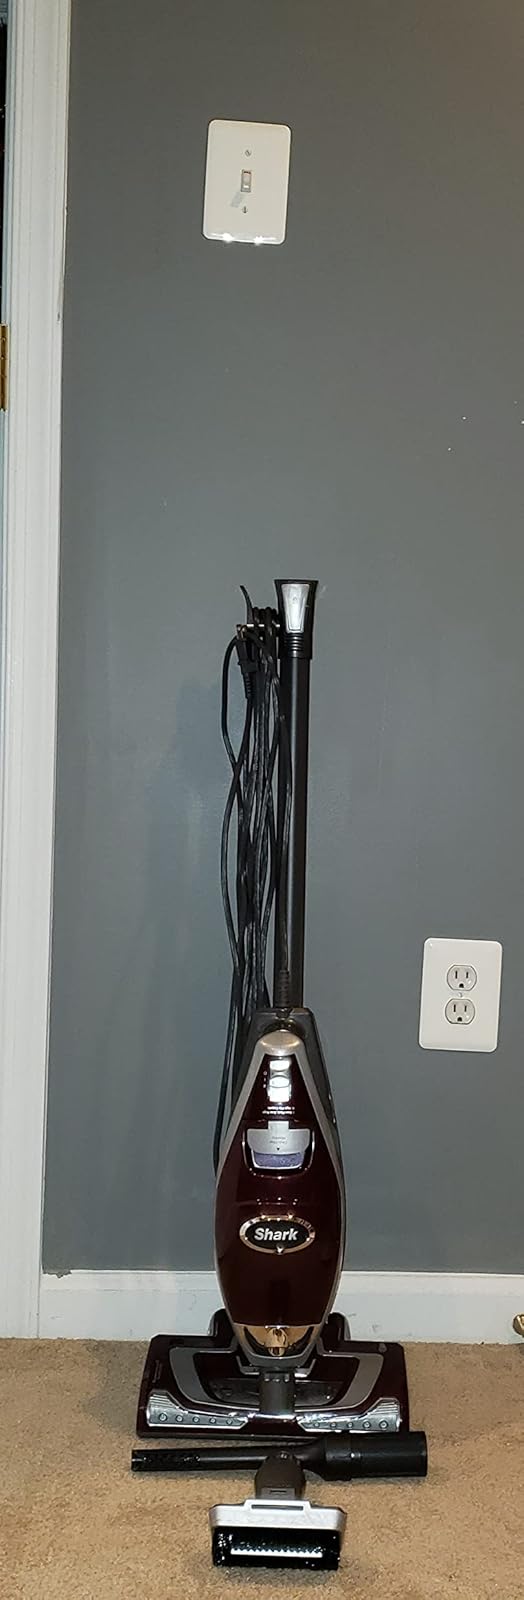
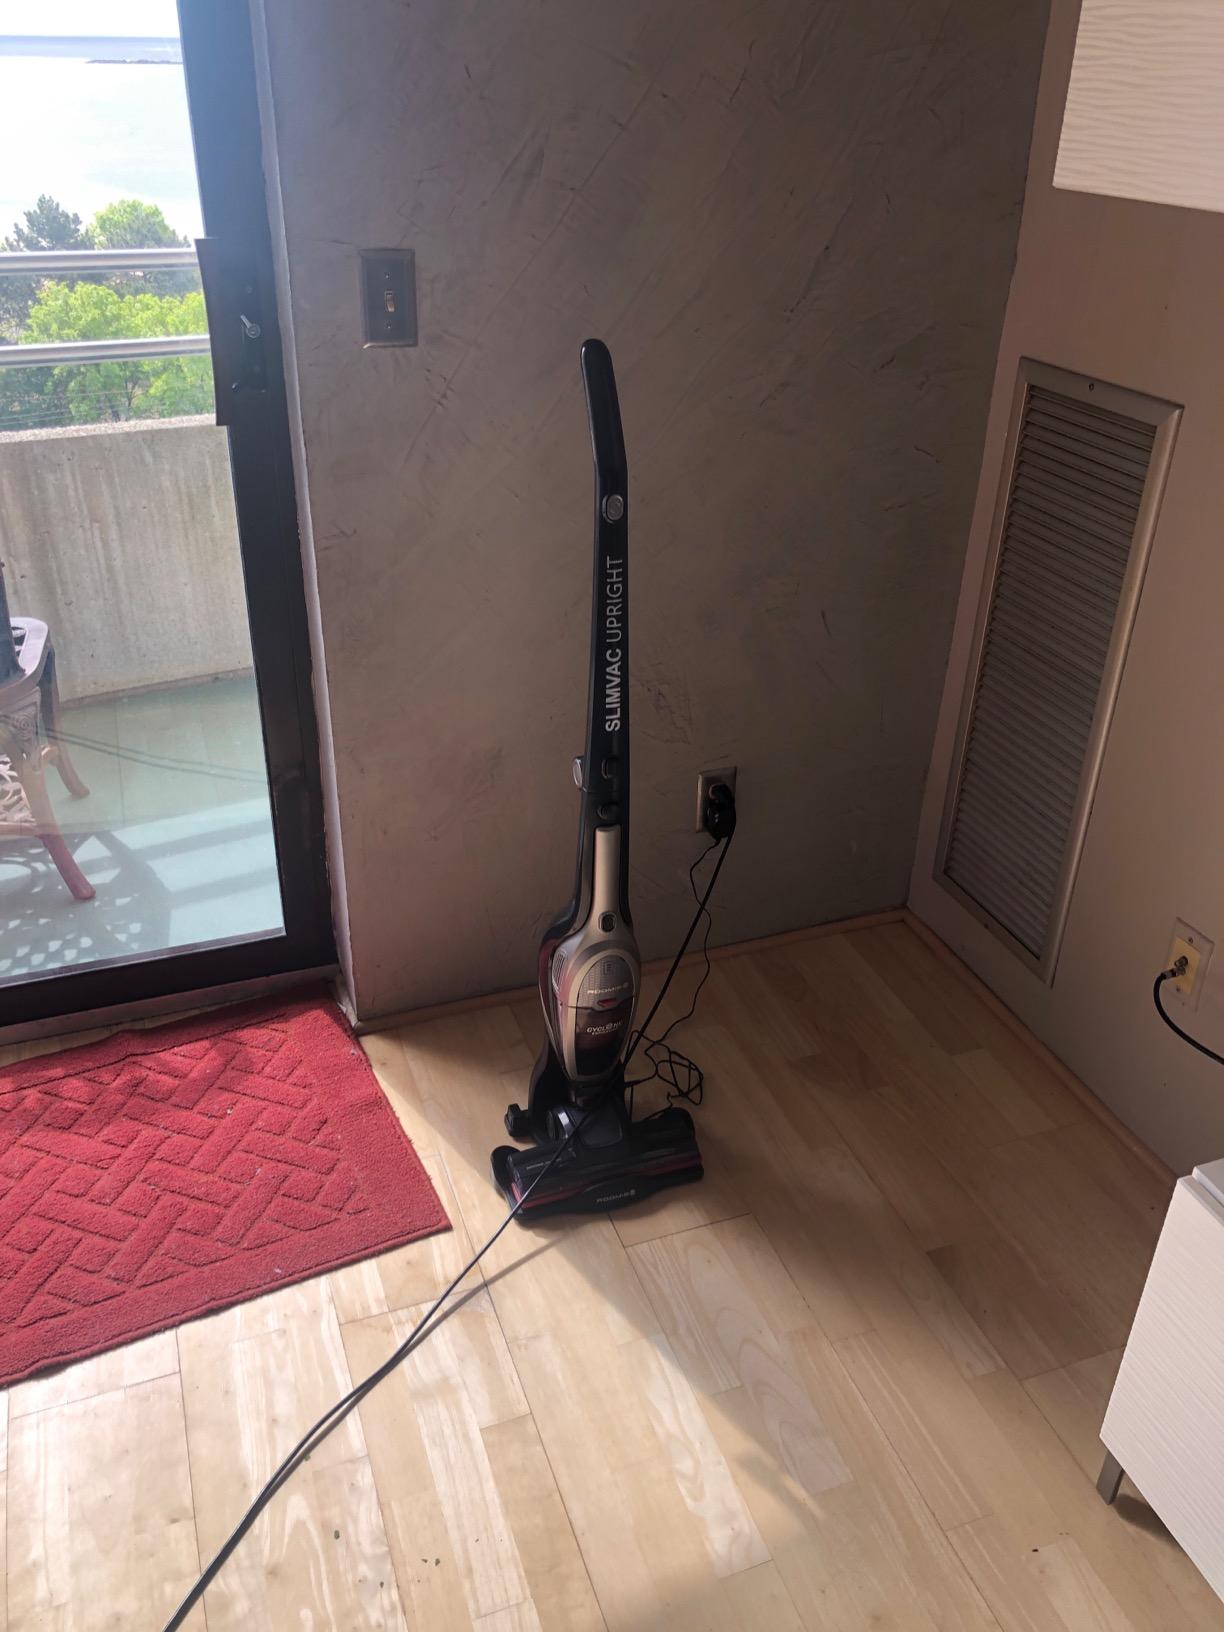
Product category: items_vacuum
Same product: no